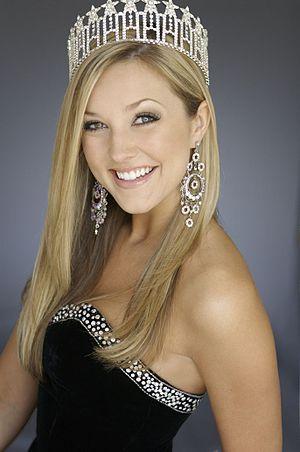
Miss Caroline du Nord USA en anglais : Miss North Carolina USA est un concours de beauté féminine, destiné aux jeunes femmes de la Caroline du Nord, qualifié à l’élection de Miss USA et de Miss America.